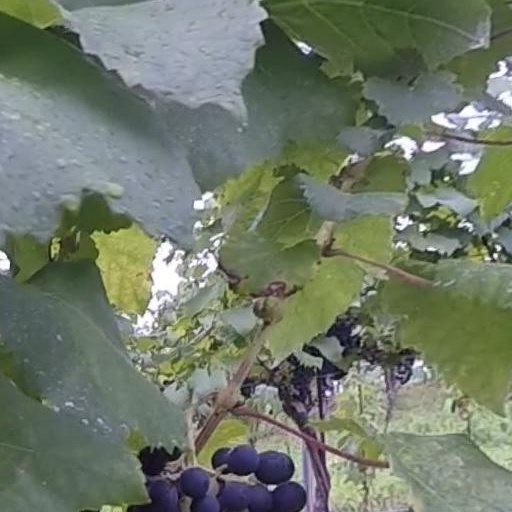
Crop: grape